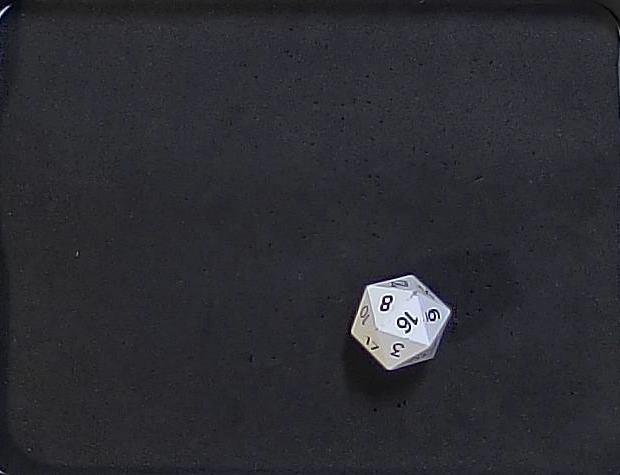
Dice in frame:
type: d20
value: 8
Label source: human
Face values trusted: yes